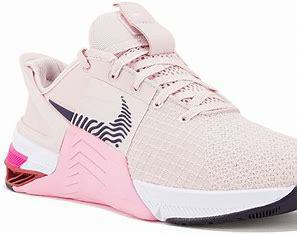
Brand: Nike
Model: Metcon 8